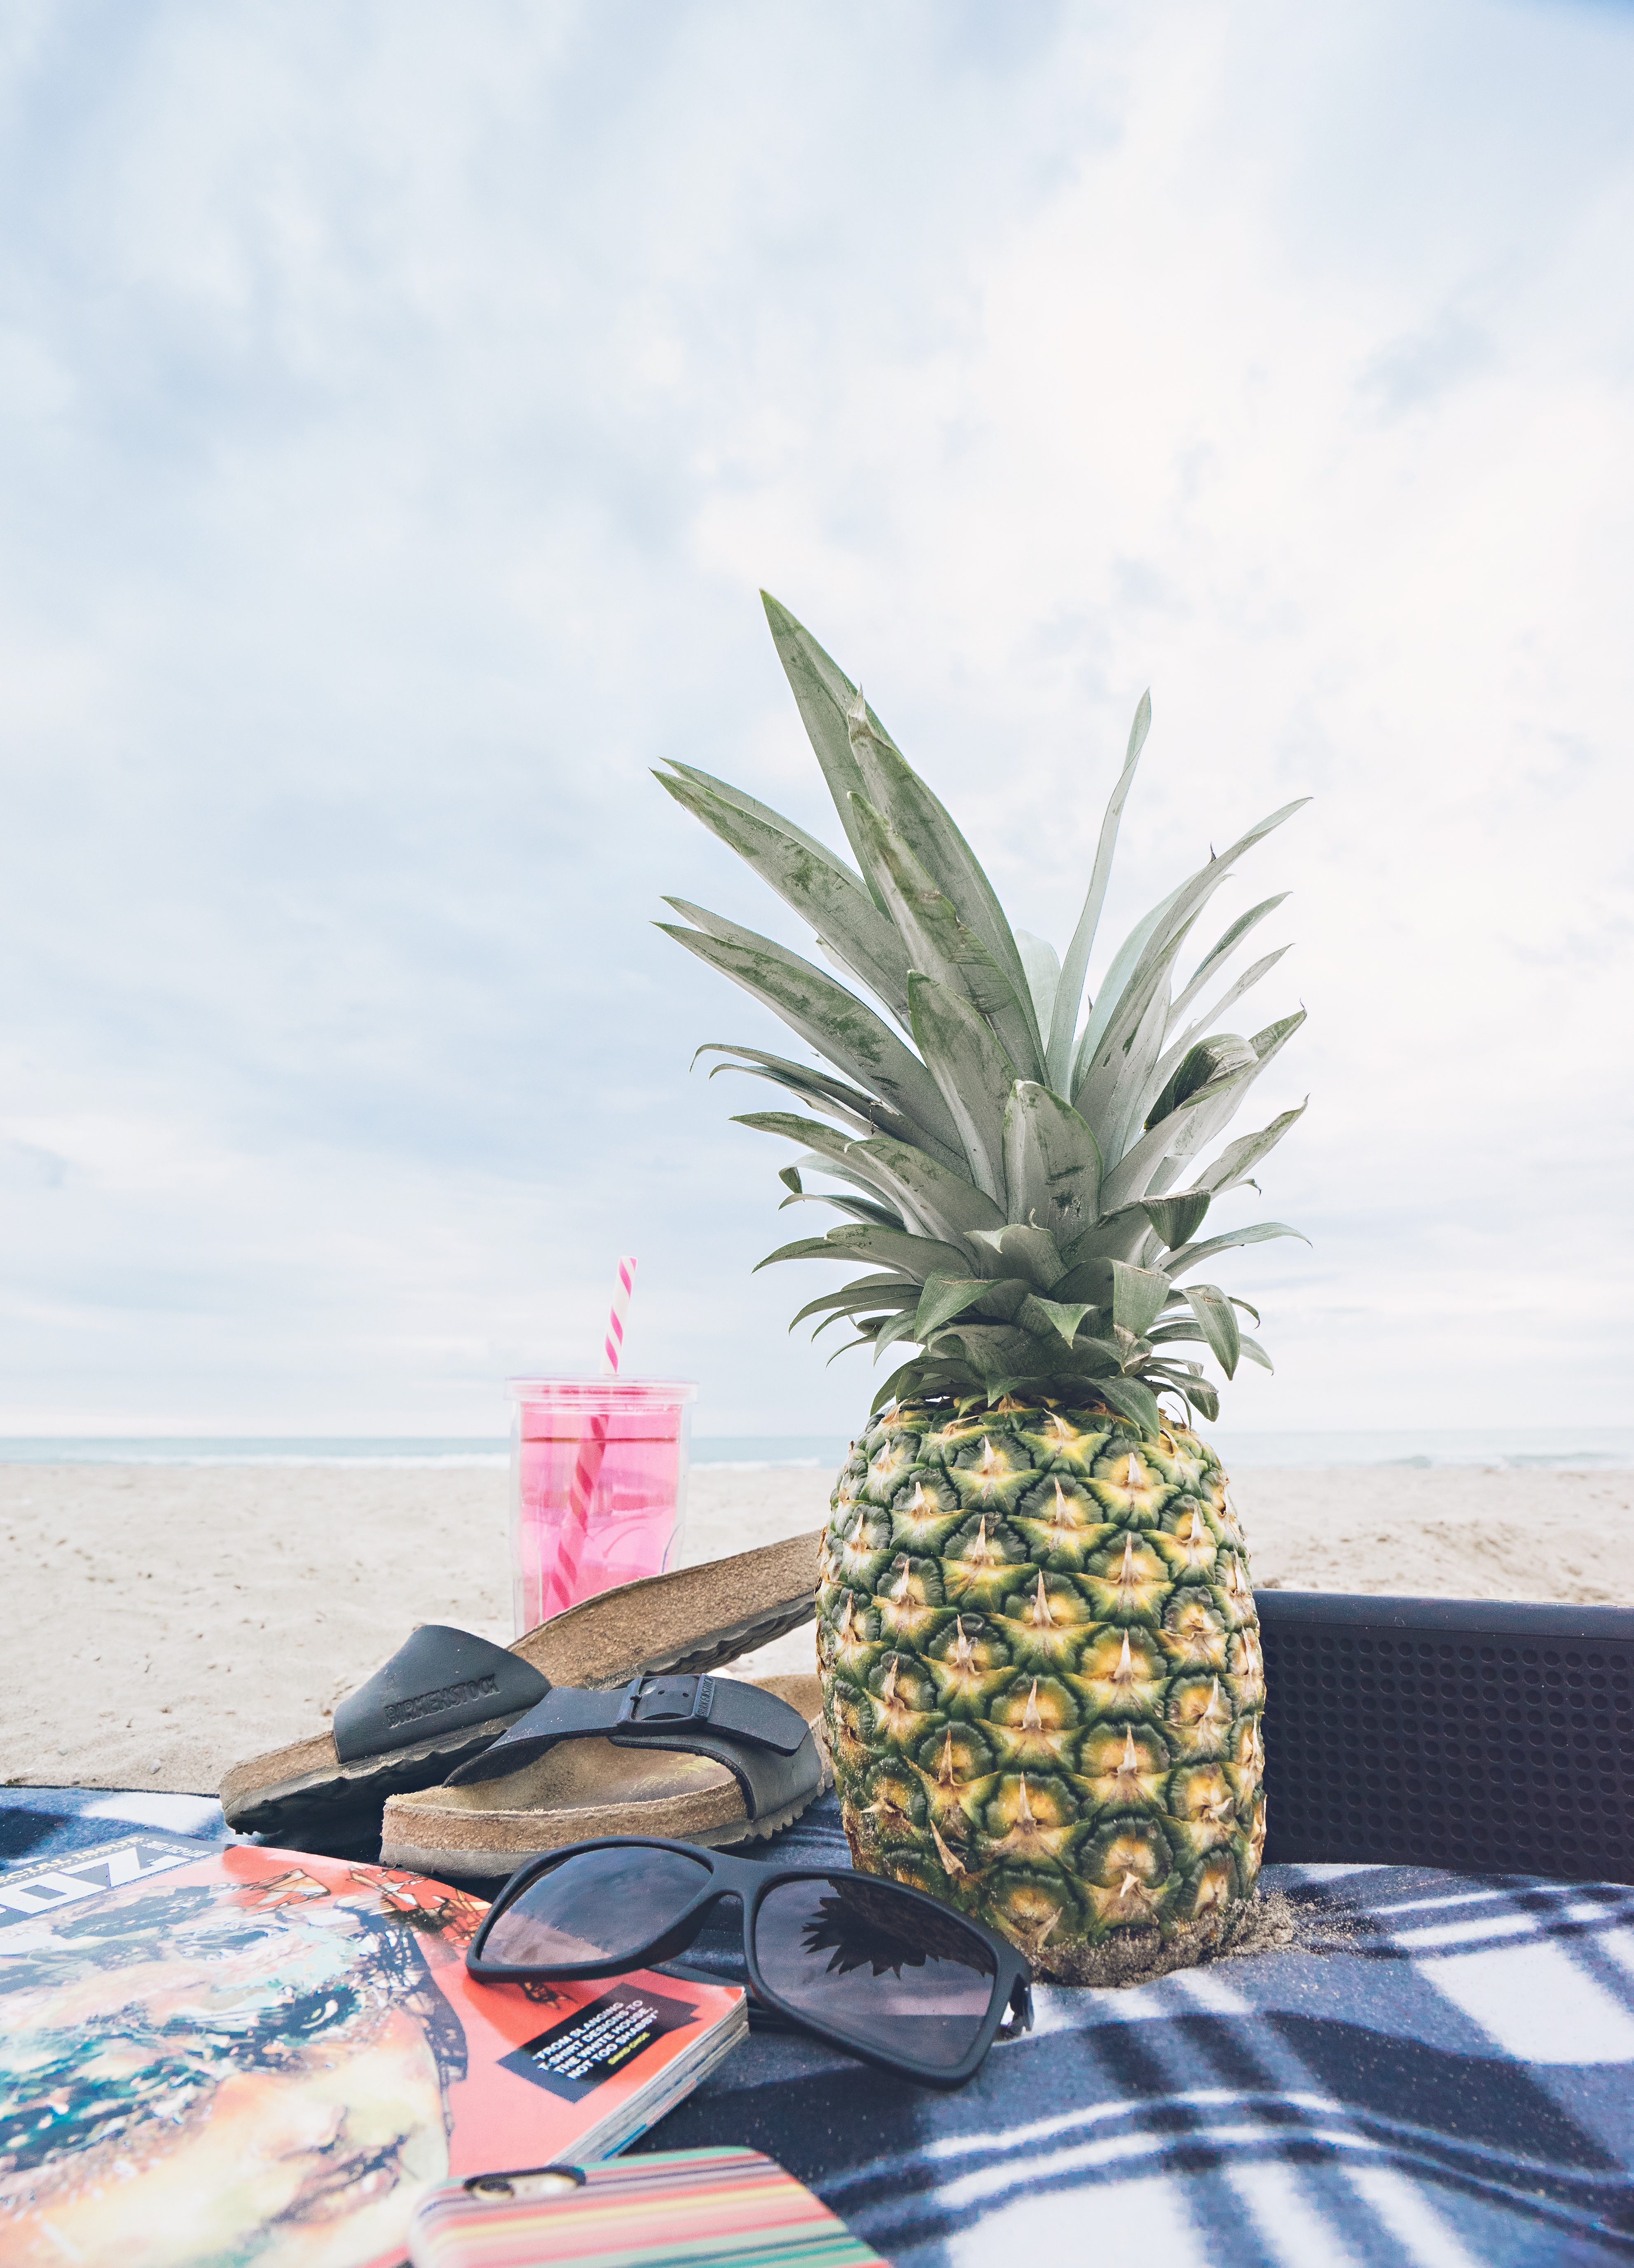
plant, fruit, food, produce, pineapple, flowering plant, bromeliaceae, land plant, arecales